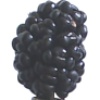
Label: mulberry